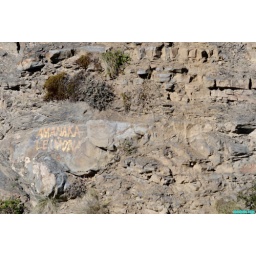
graffitti vandals on pch.... assahola lemonheaded has left his mark on the rocks. along pacific coast highway in ventura county